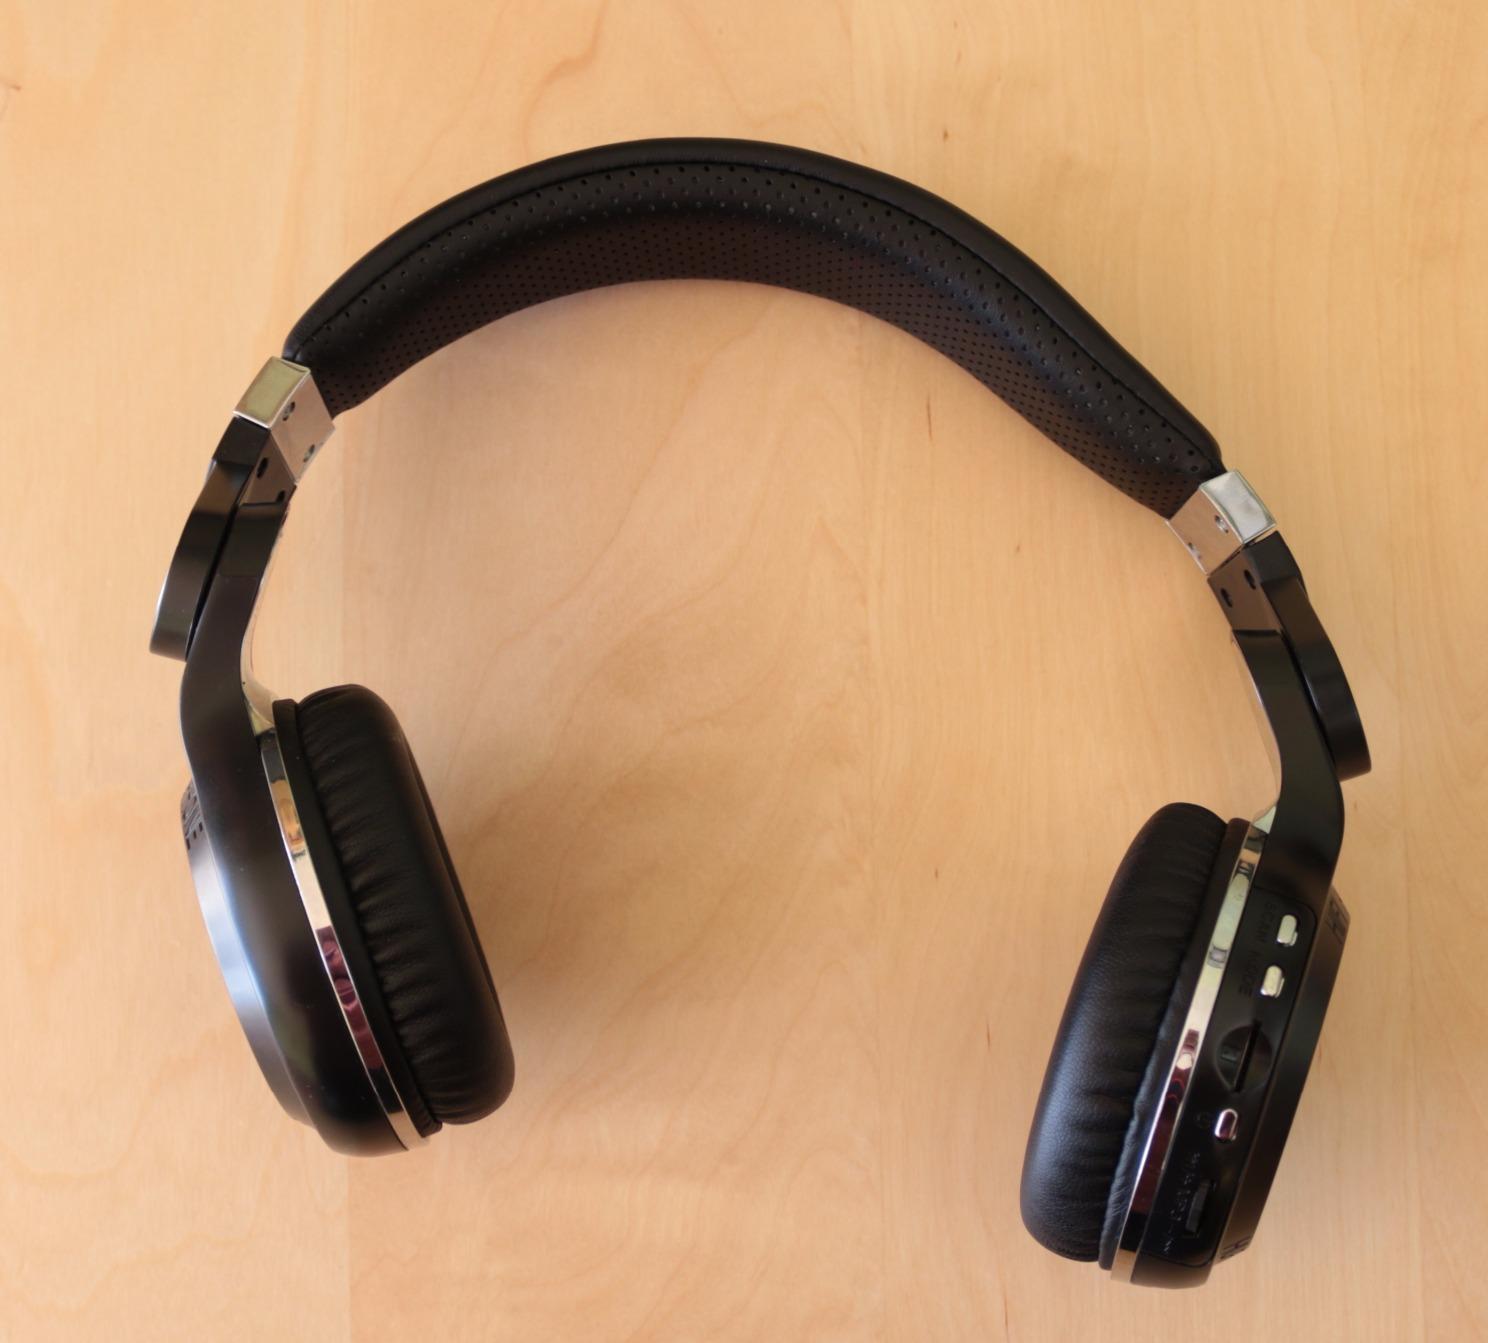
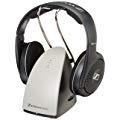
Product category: headphones
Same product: no